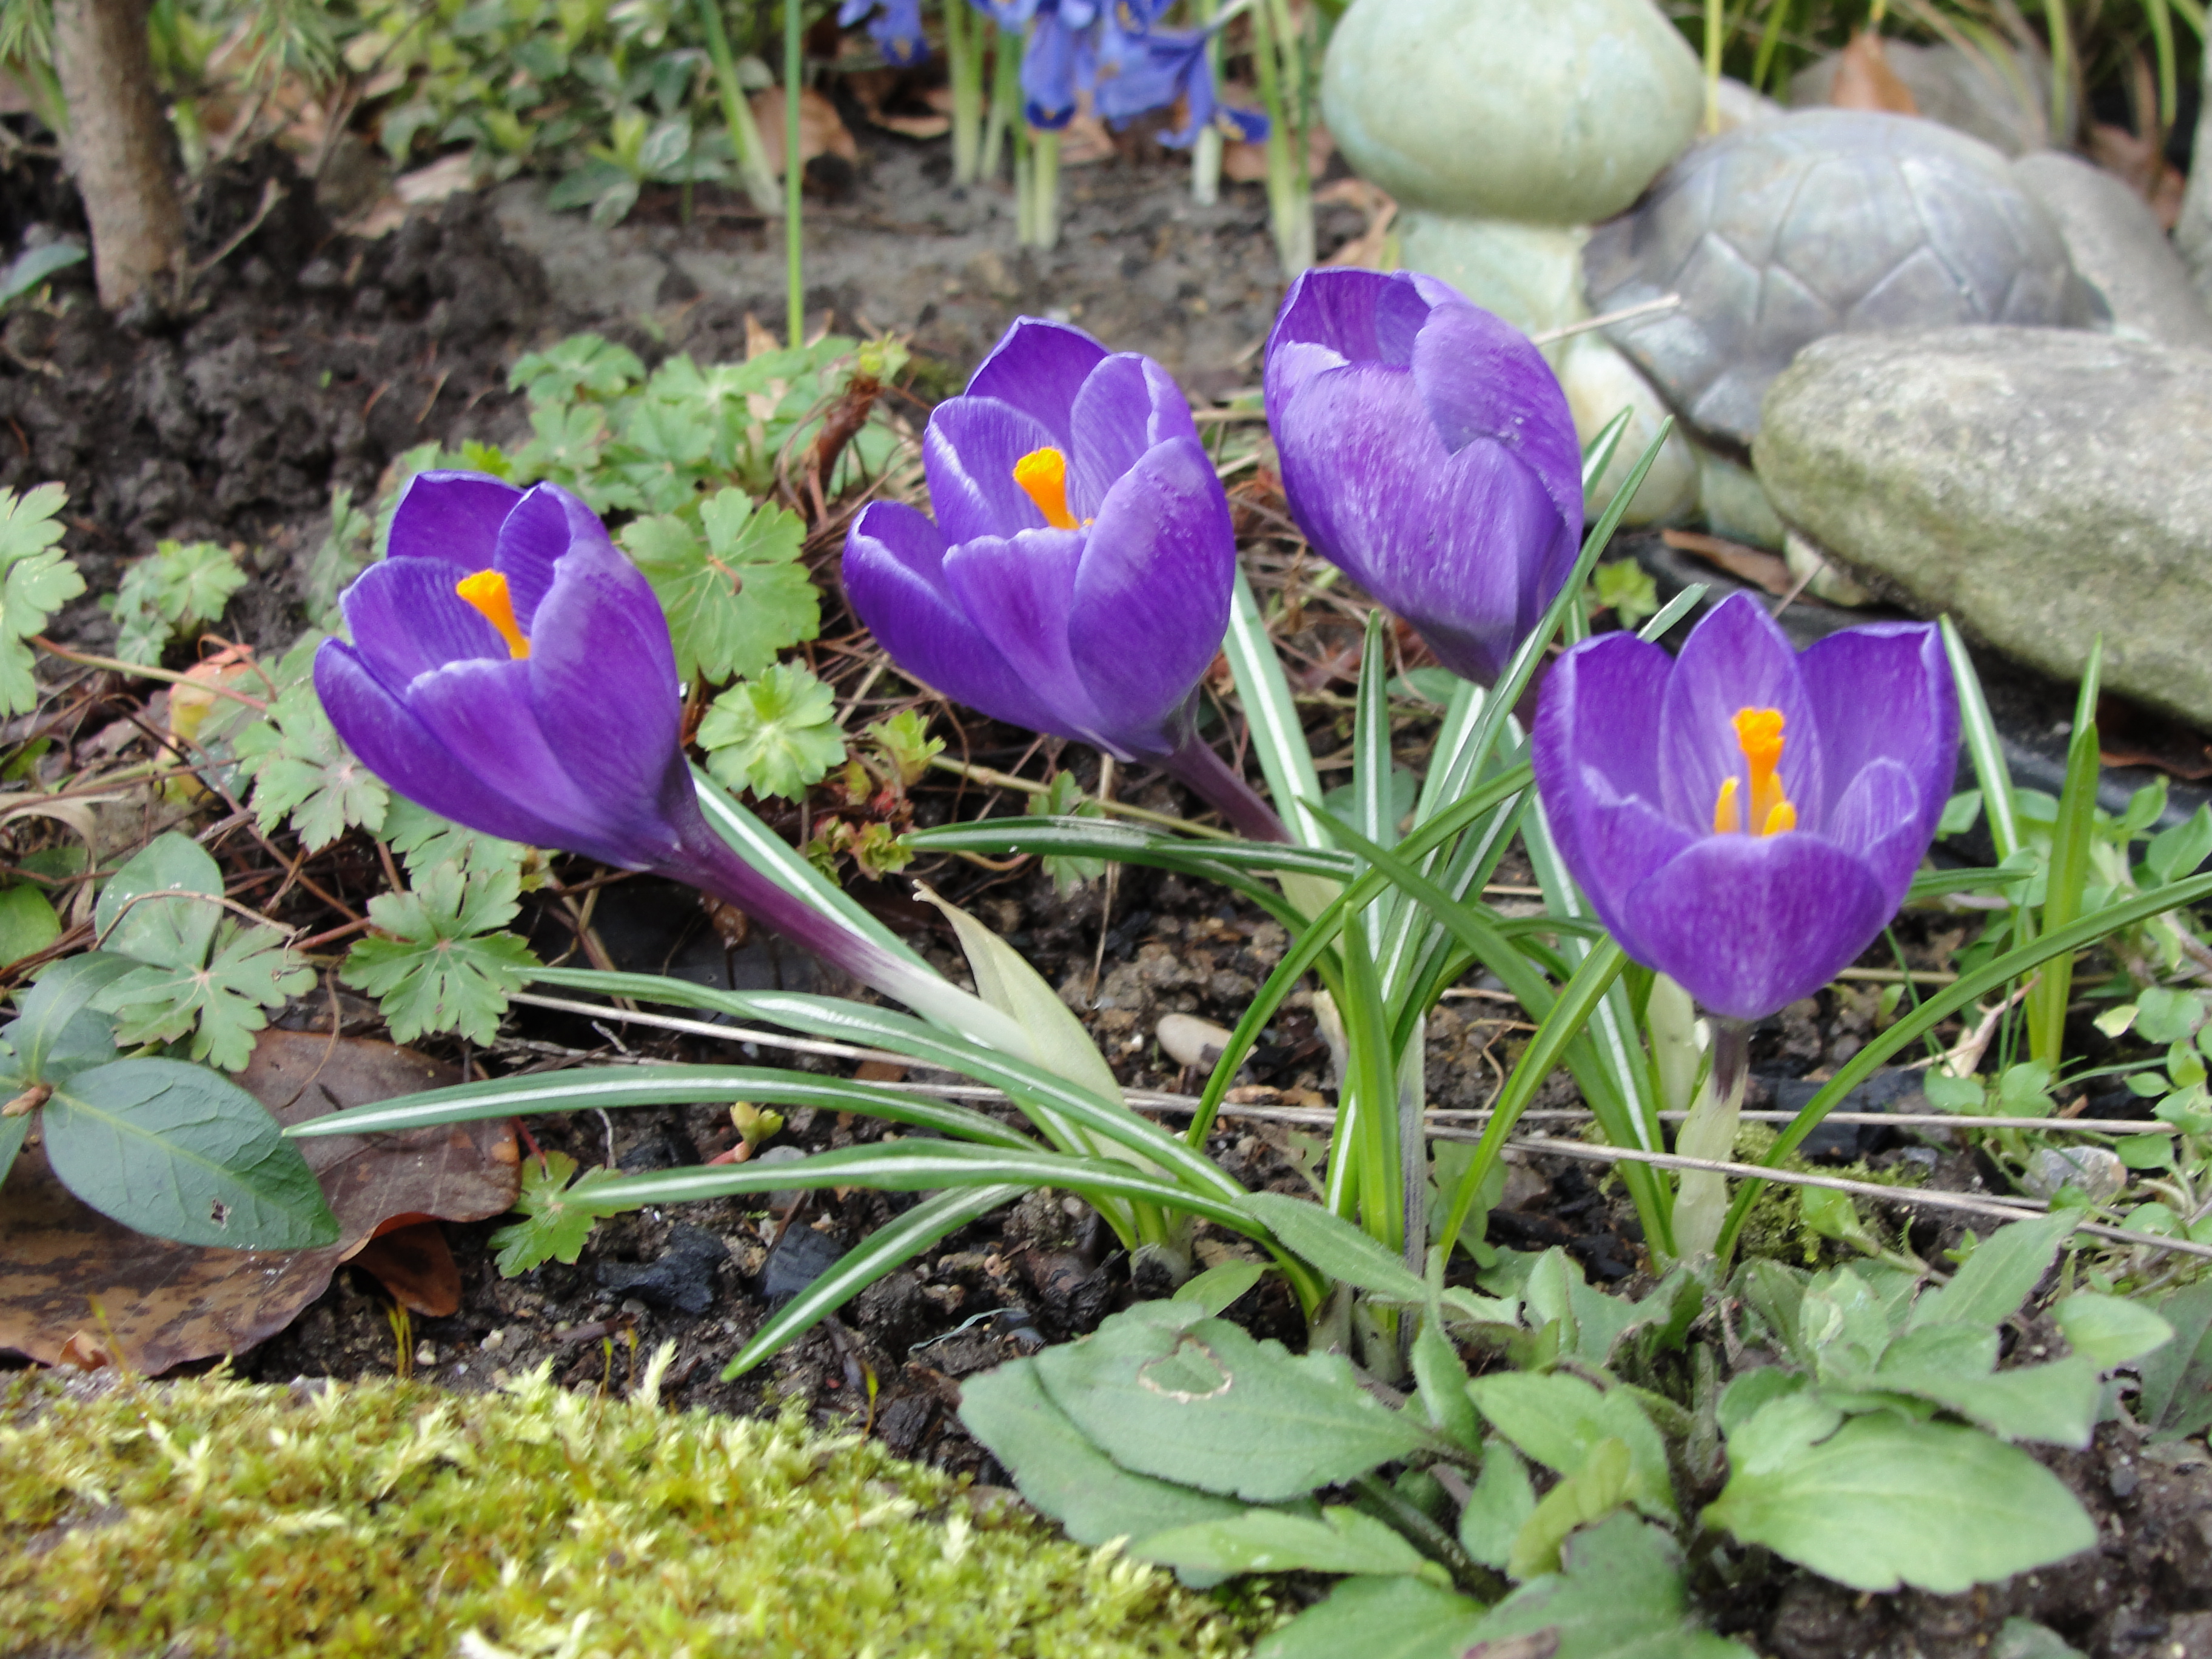
flower, plant, crocus, flowering plant, spring, purple, flora, seed plant, bellflower family, iris family, violet family, bellflower